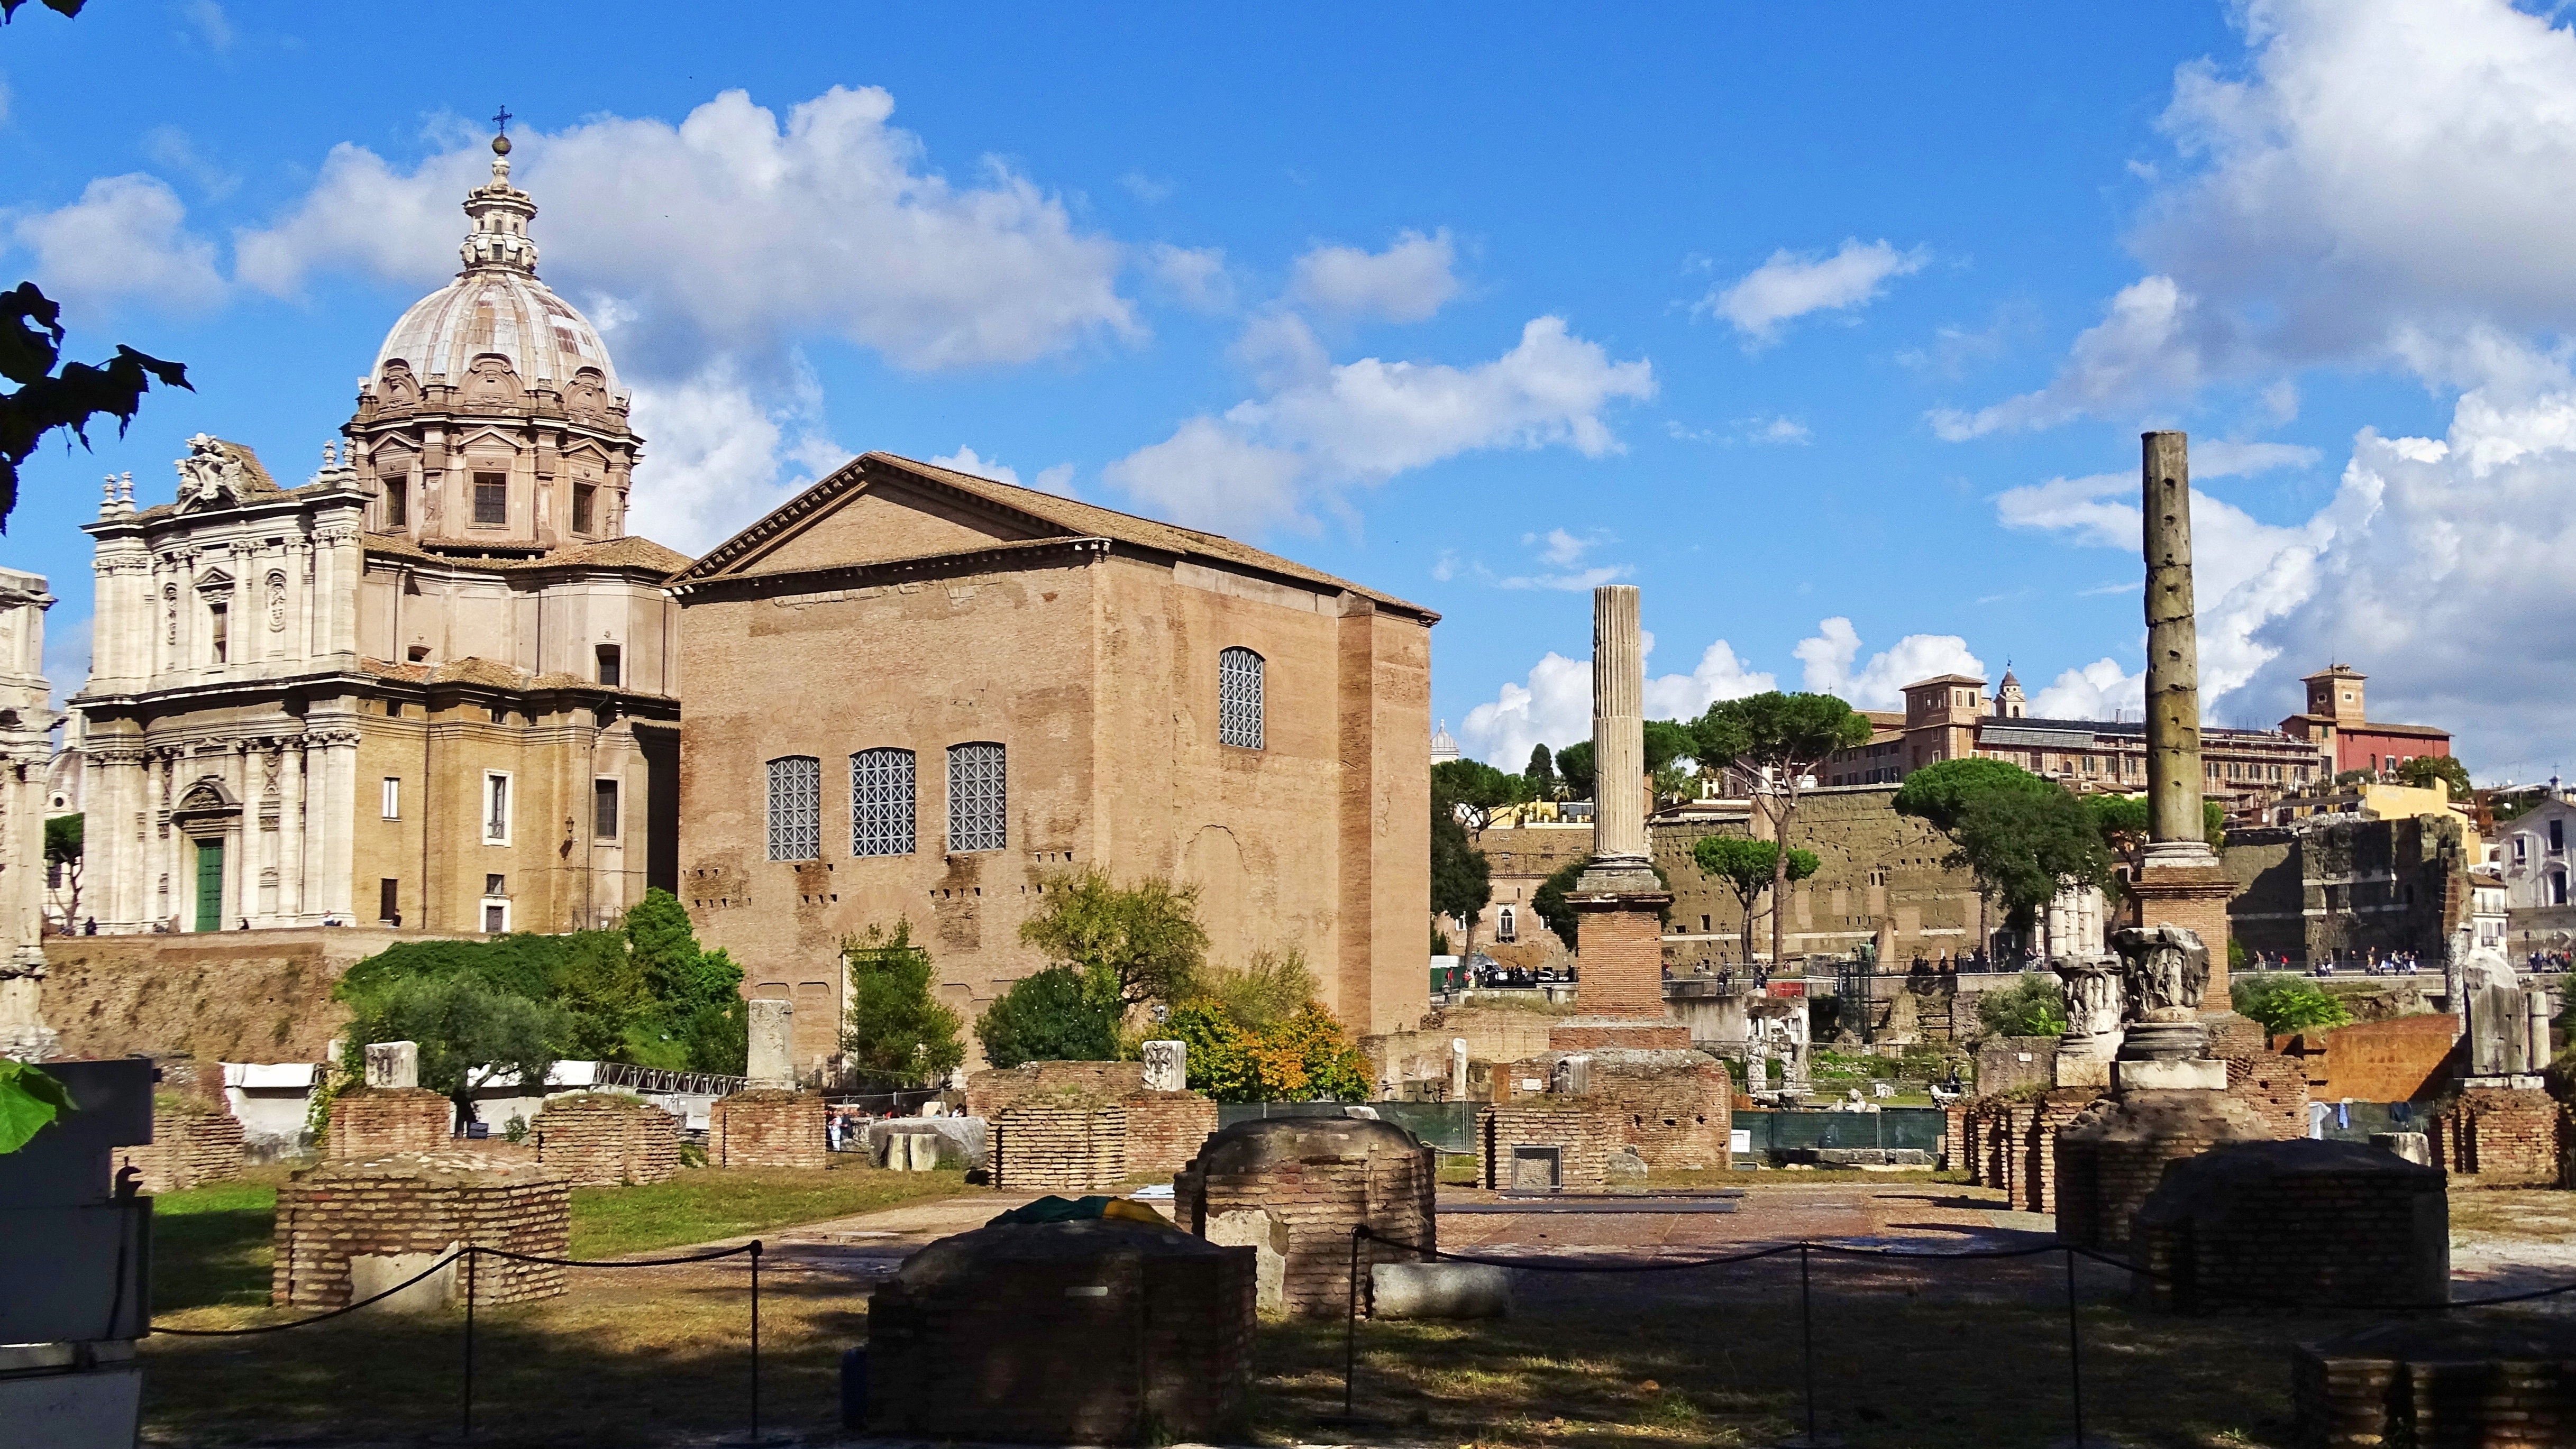
architecture, antique, town, building, palace, old, monument, cityscape, panorama, downtown, village, plaza, landmark, italy, church, cathedral, ruin, tourism, place of worship, colosseum, places of interest, arena, rome, monastery, roman, basilica, estate, romans, historically, columnar, forum, tours, unesco world heritage site, historic site, ancient history, ancient structures, human settlement